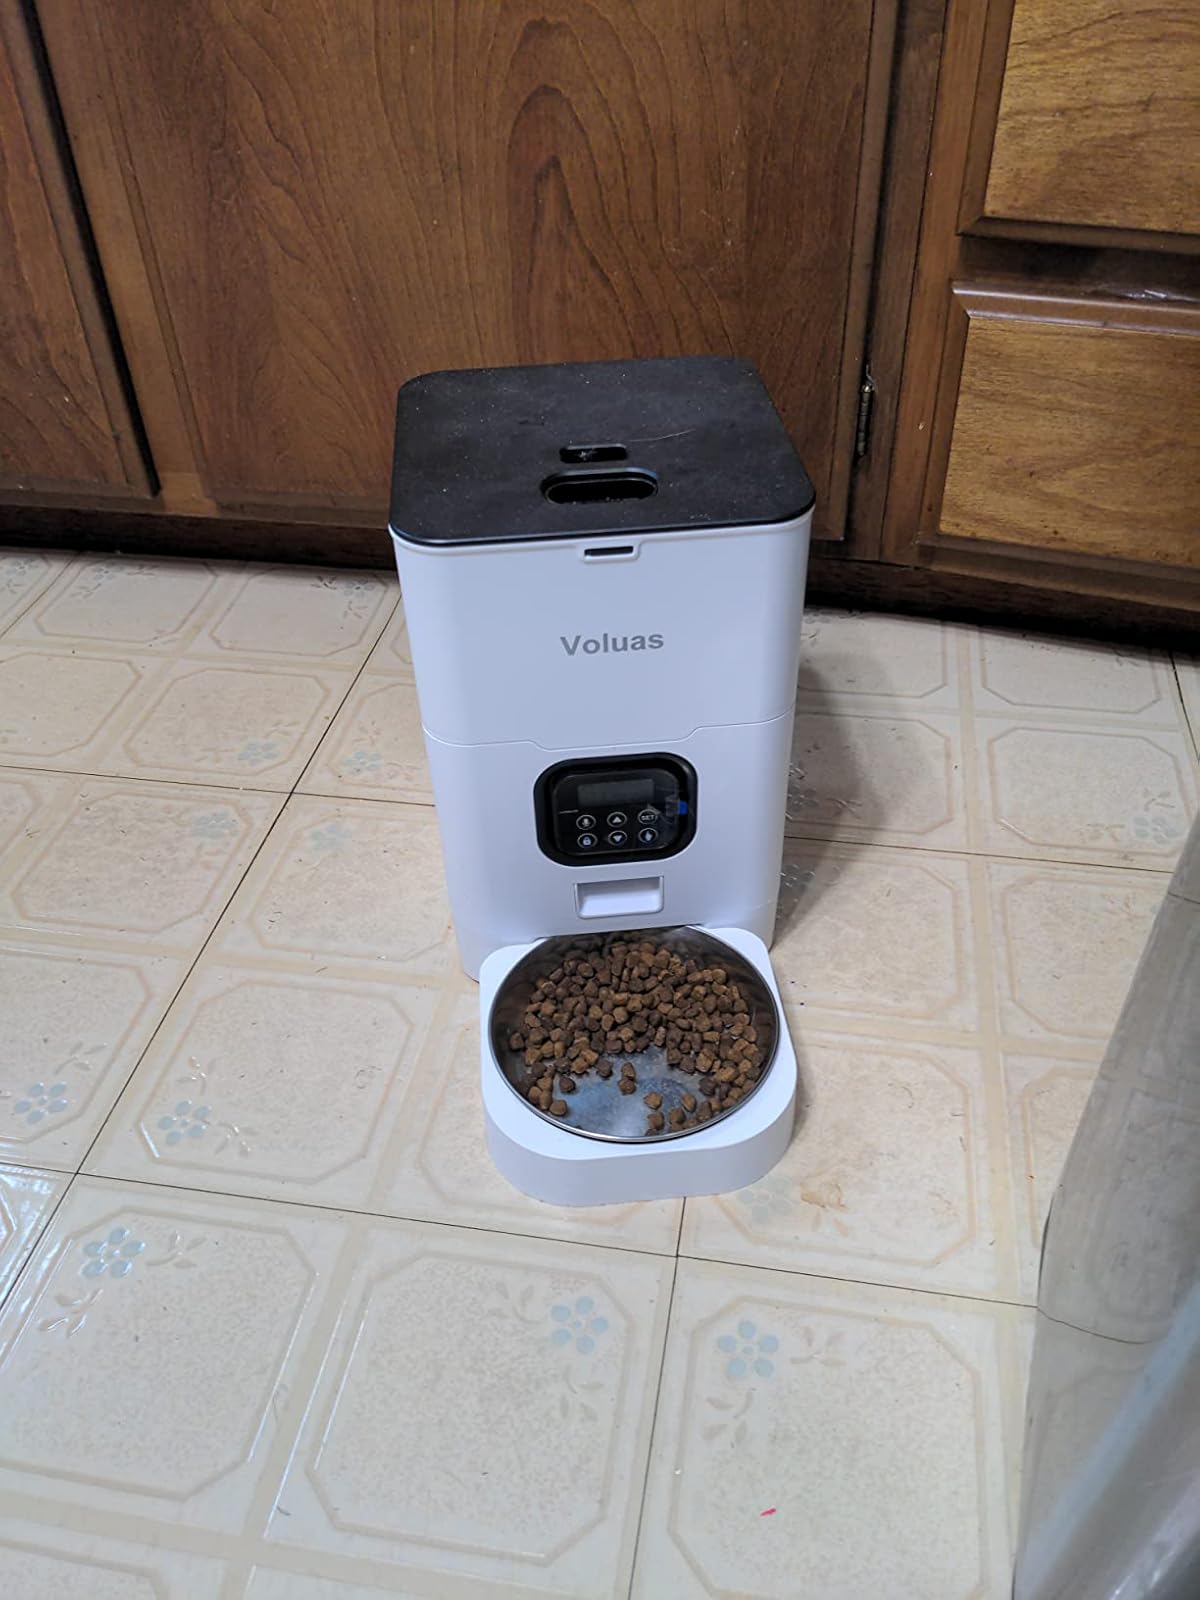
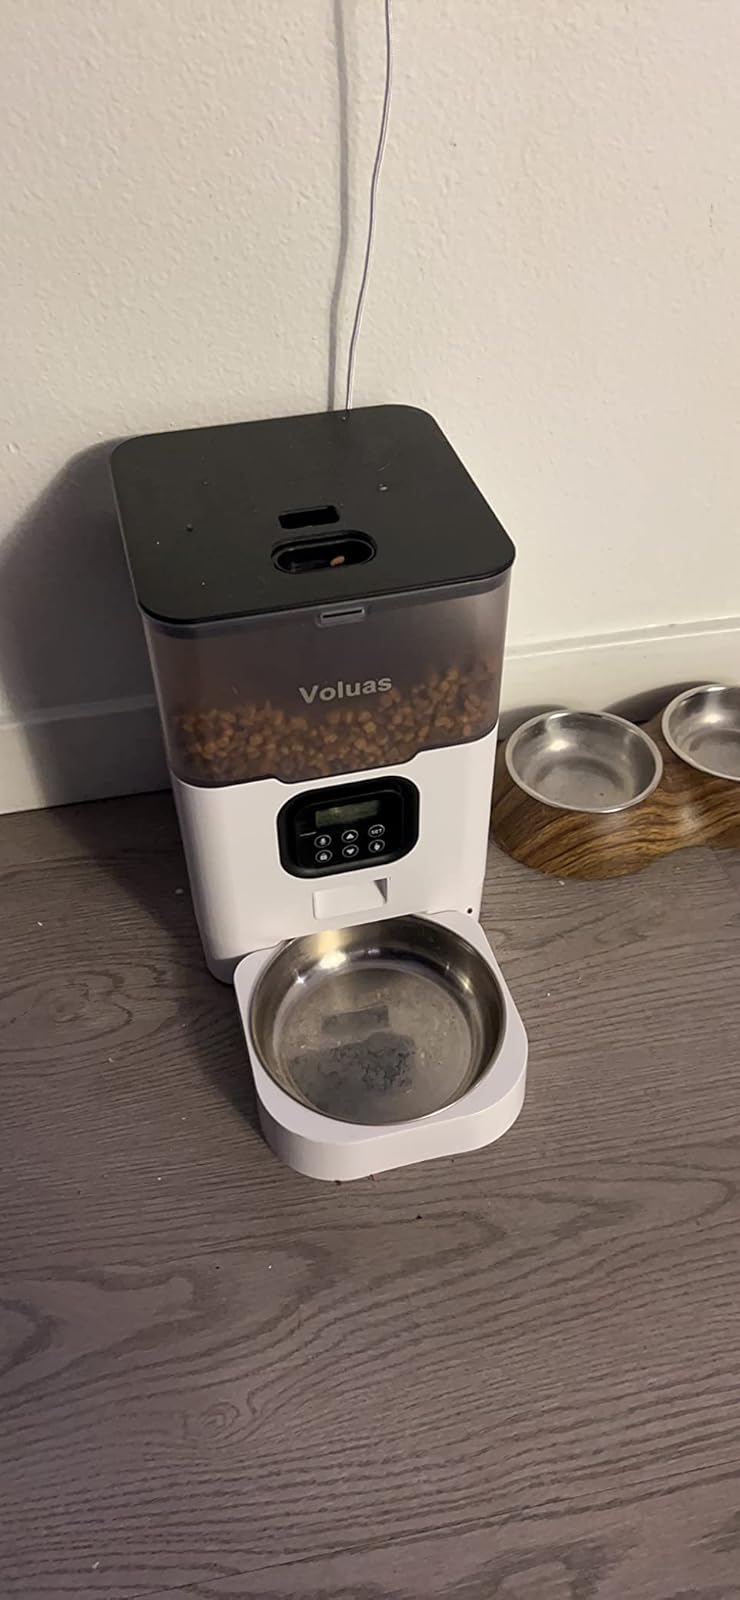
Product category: items_feeder
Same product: no